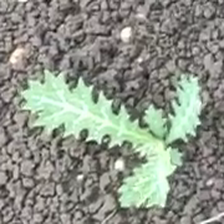
Weed species: Bilayat_(Mexicana_Argemone)